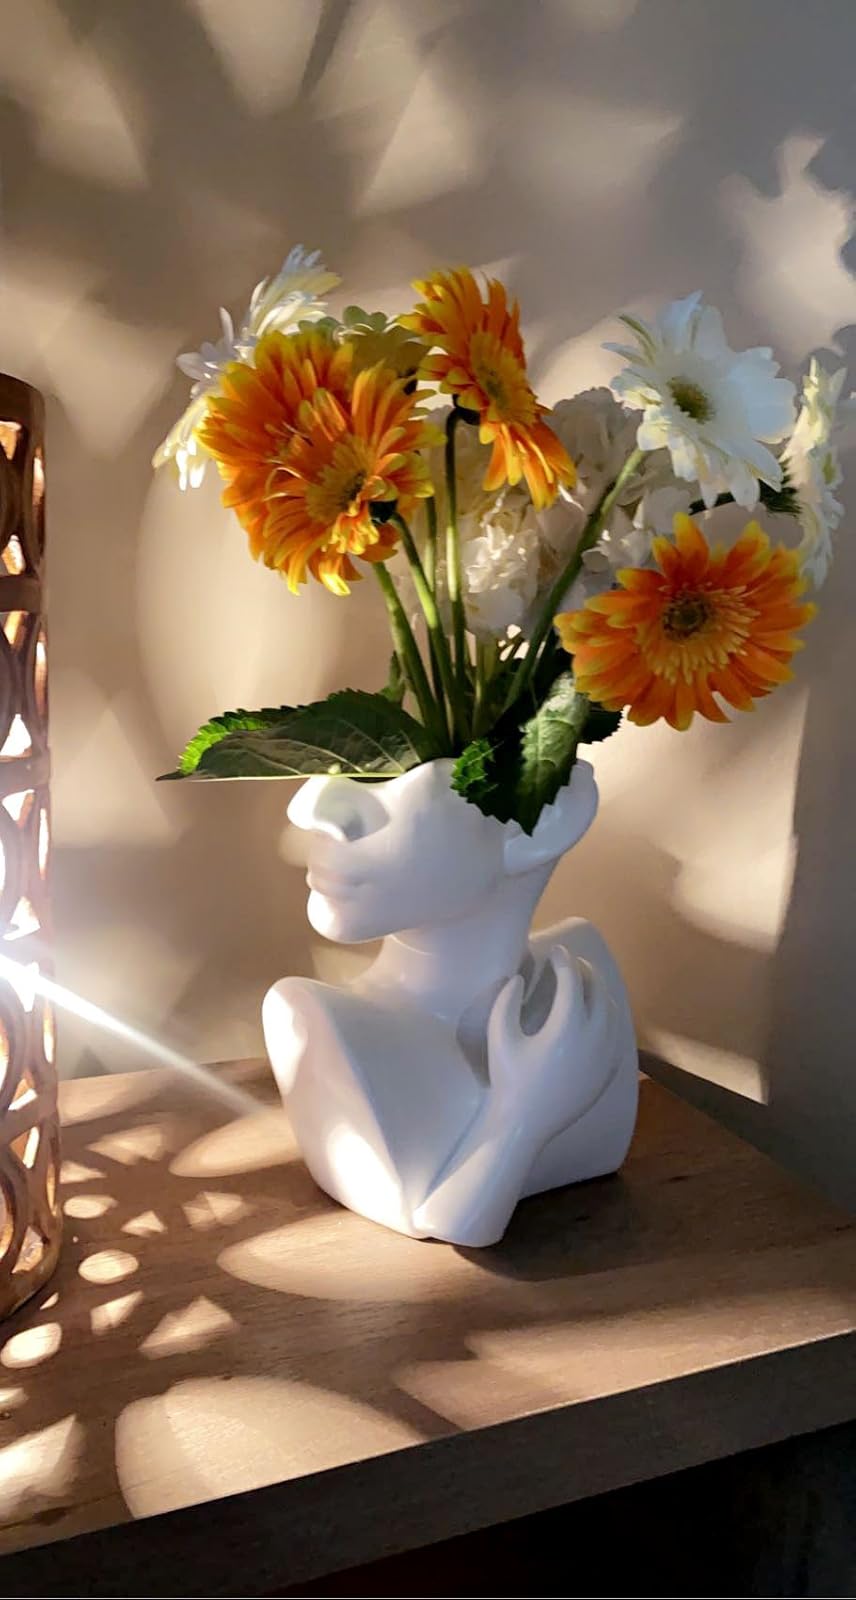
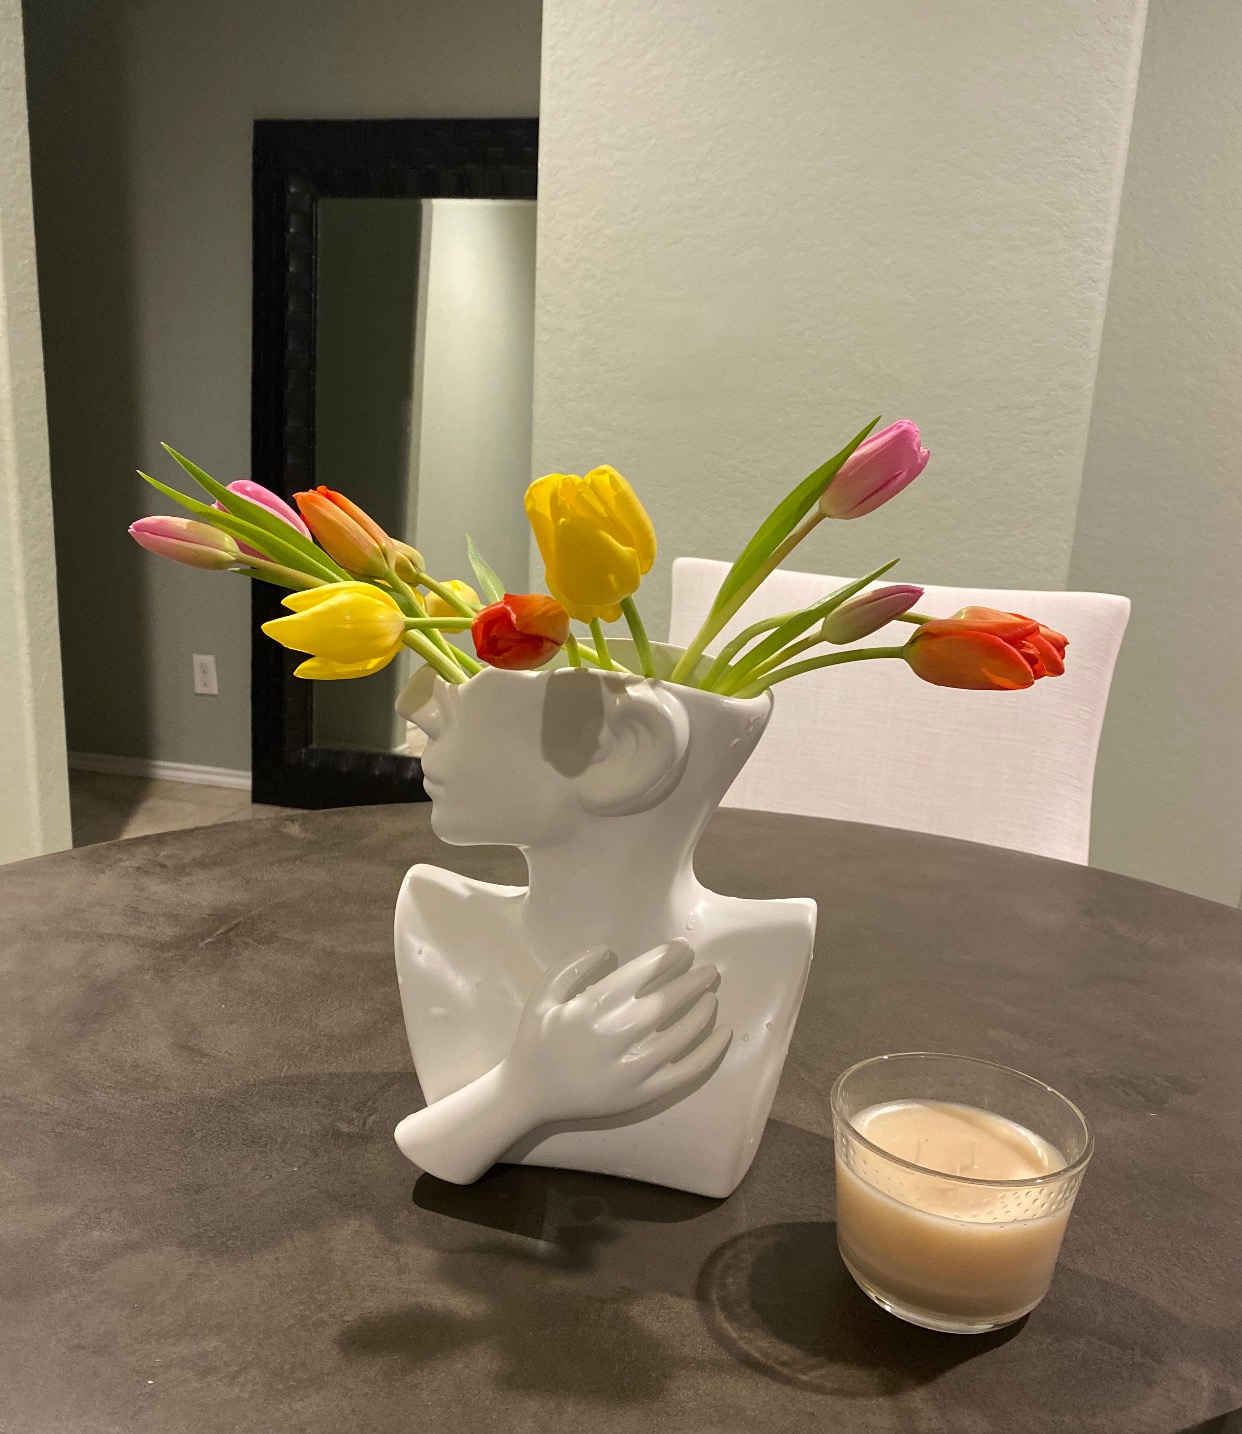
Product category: vase
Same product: yes